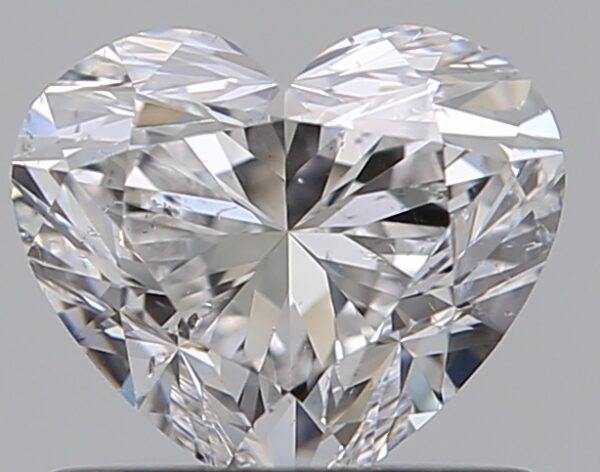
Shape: heart
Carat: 0.76
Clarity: SI1
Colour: D
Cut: EX
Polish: EX
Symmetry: EX
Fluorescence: M
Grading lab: GIA
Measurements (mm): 5.4 x 6.23 x 3.75